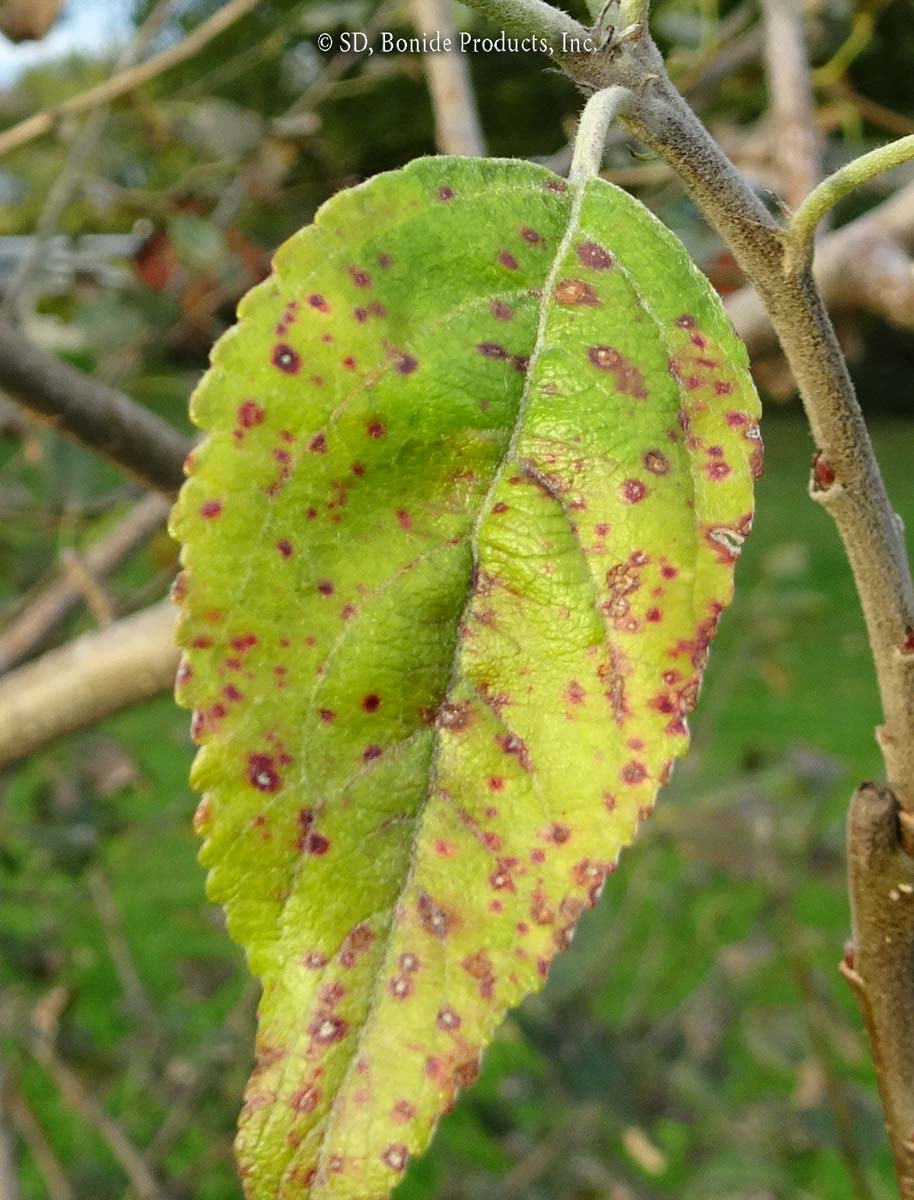
Labels: Apple Scab Leaf